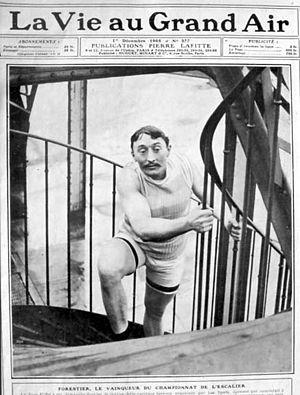
La tour Eiffel est une tour de fer puddlé de 324 mètres de hauteur située à Paris, à l’extrémité nord-ouest du parc du Champ-de-Mars en bordure de la Seine dans le 7ᵉ arrondissement. Son adresse officielle est 5, avenue Anatole-France.
La course d'escaliers est une course à pied qui consiste à monter le plus vite possible les étages d’un gratte-ciel ou plus généralement les escaliers de constructions humaines.
De nombreux événements culturels ont utilisé la tour Eiffel comme cadre, en utilisant le Champ de Mars ou la tour elle-même. De par son statut symbolique, la quantité de touristes qui la visitent ou plus simplement sa localisation au sein de Paris, capitale culturelle de stature planétaire, elle est un lieu idéal pour assurer une publicité maximale à une manifestation ou à un exploit. Identifiée à la France dans ce qu'elle a de plus prestigieux et fédérateur, elle donne une portée particulière aux événements qui l'utilisent comme arrière-plan.